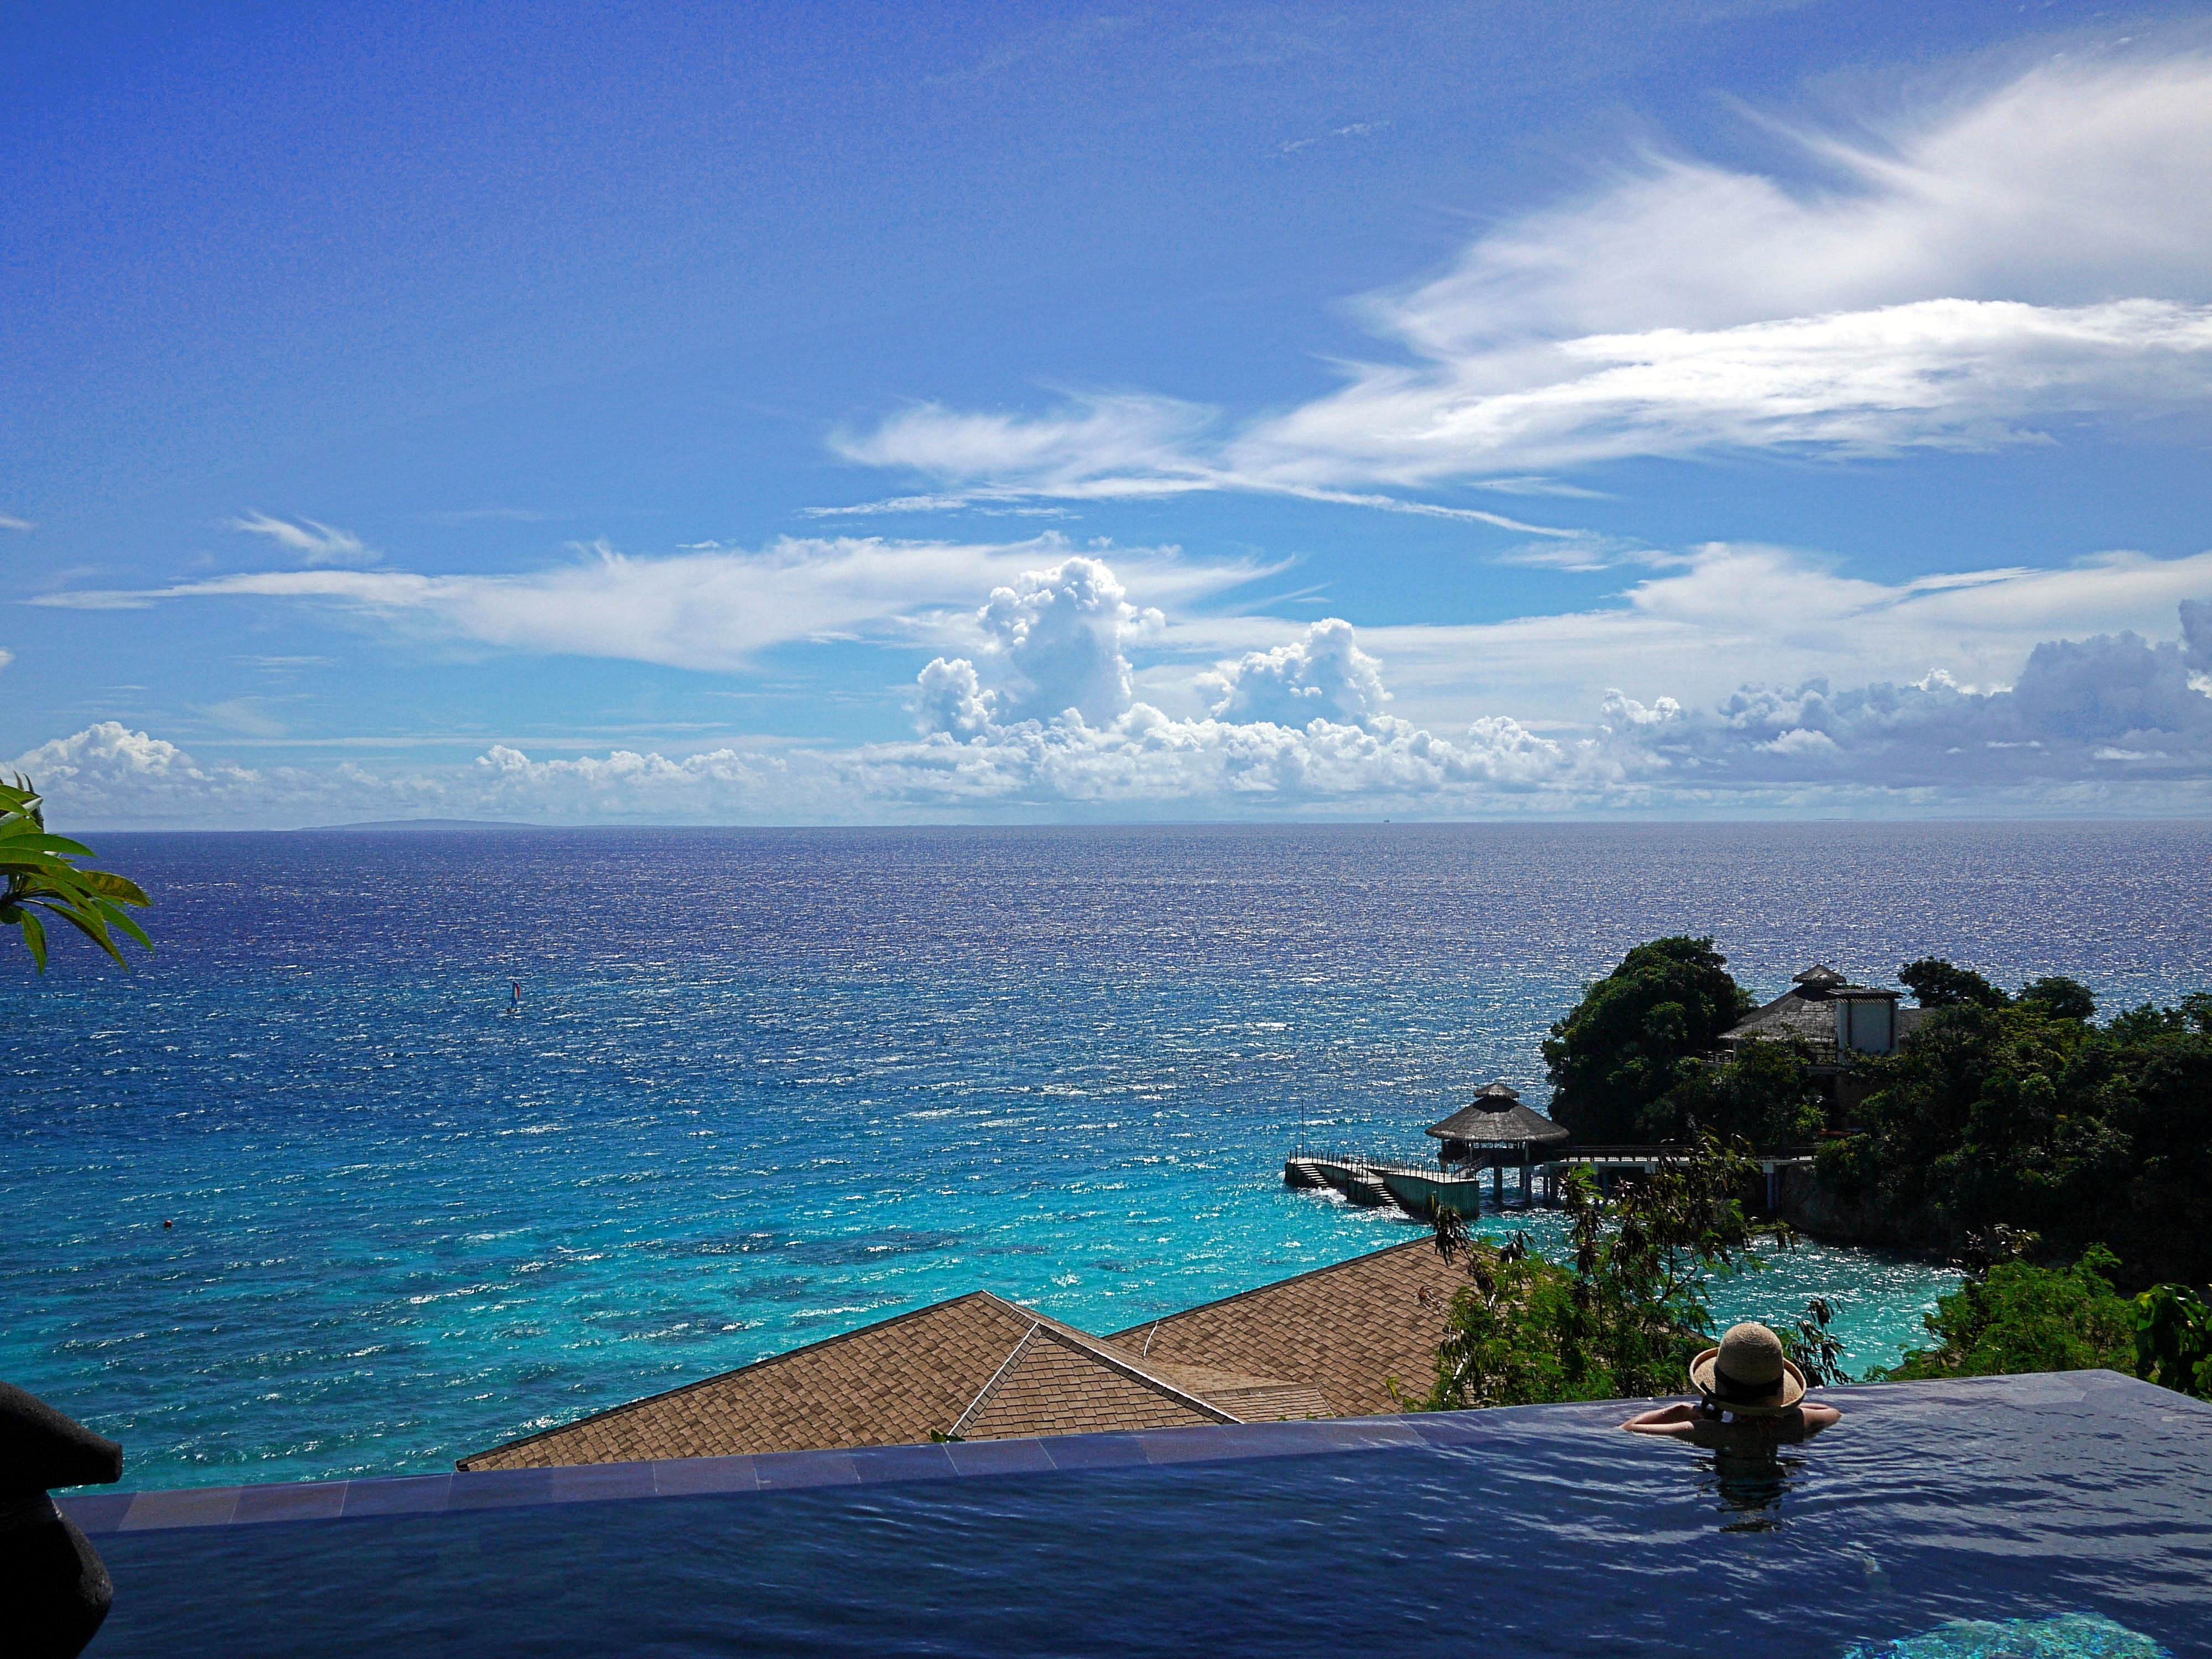
beach, sea, coast, ocean, horizon, cloud, sky, woman, shore, vacation, dusk, cove, relax, lagoon, bay, island, body of water, archipelago, caribbean, cape, islet